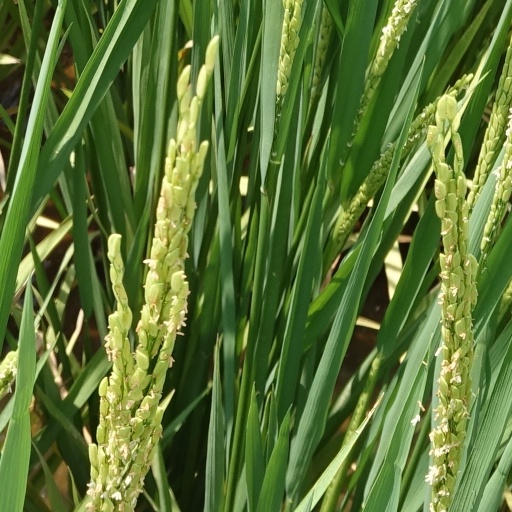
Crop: rice